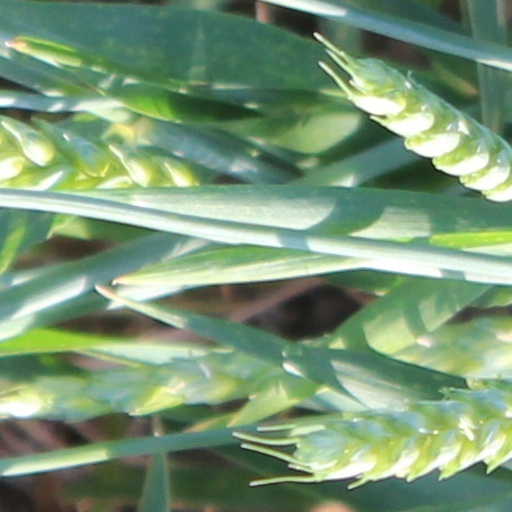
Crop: wheat